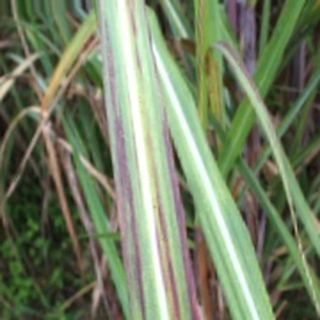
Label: sugarcane_bacterial_blight